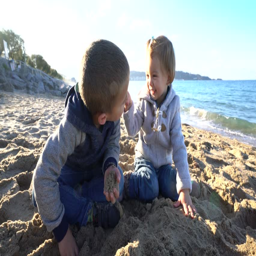
kids playing on the beach in autumn